Denton, Greater Manchester

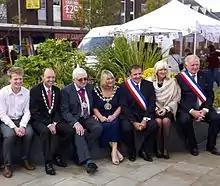
Chairman George Newton, Mayor of Kierspe, Mayoral Consort and Civic Mayor of Tameside Cllr Brenda Warrington, Mayor and Mayoress of Montigny and Deputy Mayor of Montigny on Denton Town Twinning Day, 22 September 2012

On 5 December 1992, Denton became a twin-town to Montigny le Bretonneux, near Paris, France. On one side of the town hall, there is a 'French road sign' which was a gift from the Municipal Authority in Montigny and states how far it is to Montigny le Bretonneux from Denton. There is a similar 'English road sign' outside Montigny's Town Hall pointing to Denton. Denton celebrated 20 years of twinning in September 2012.